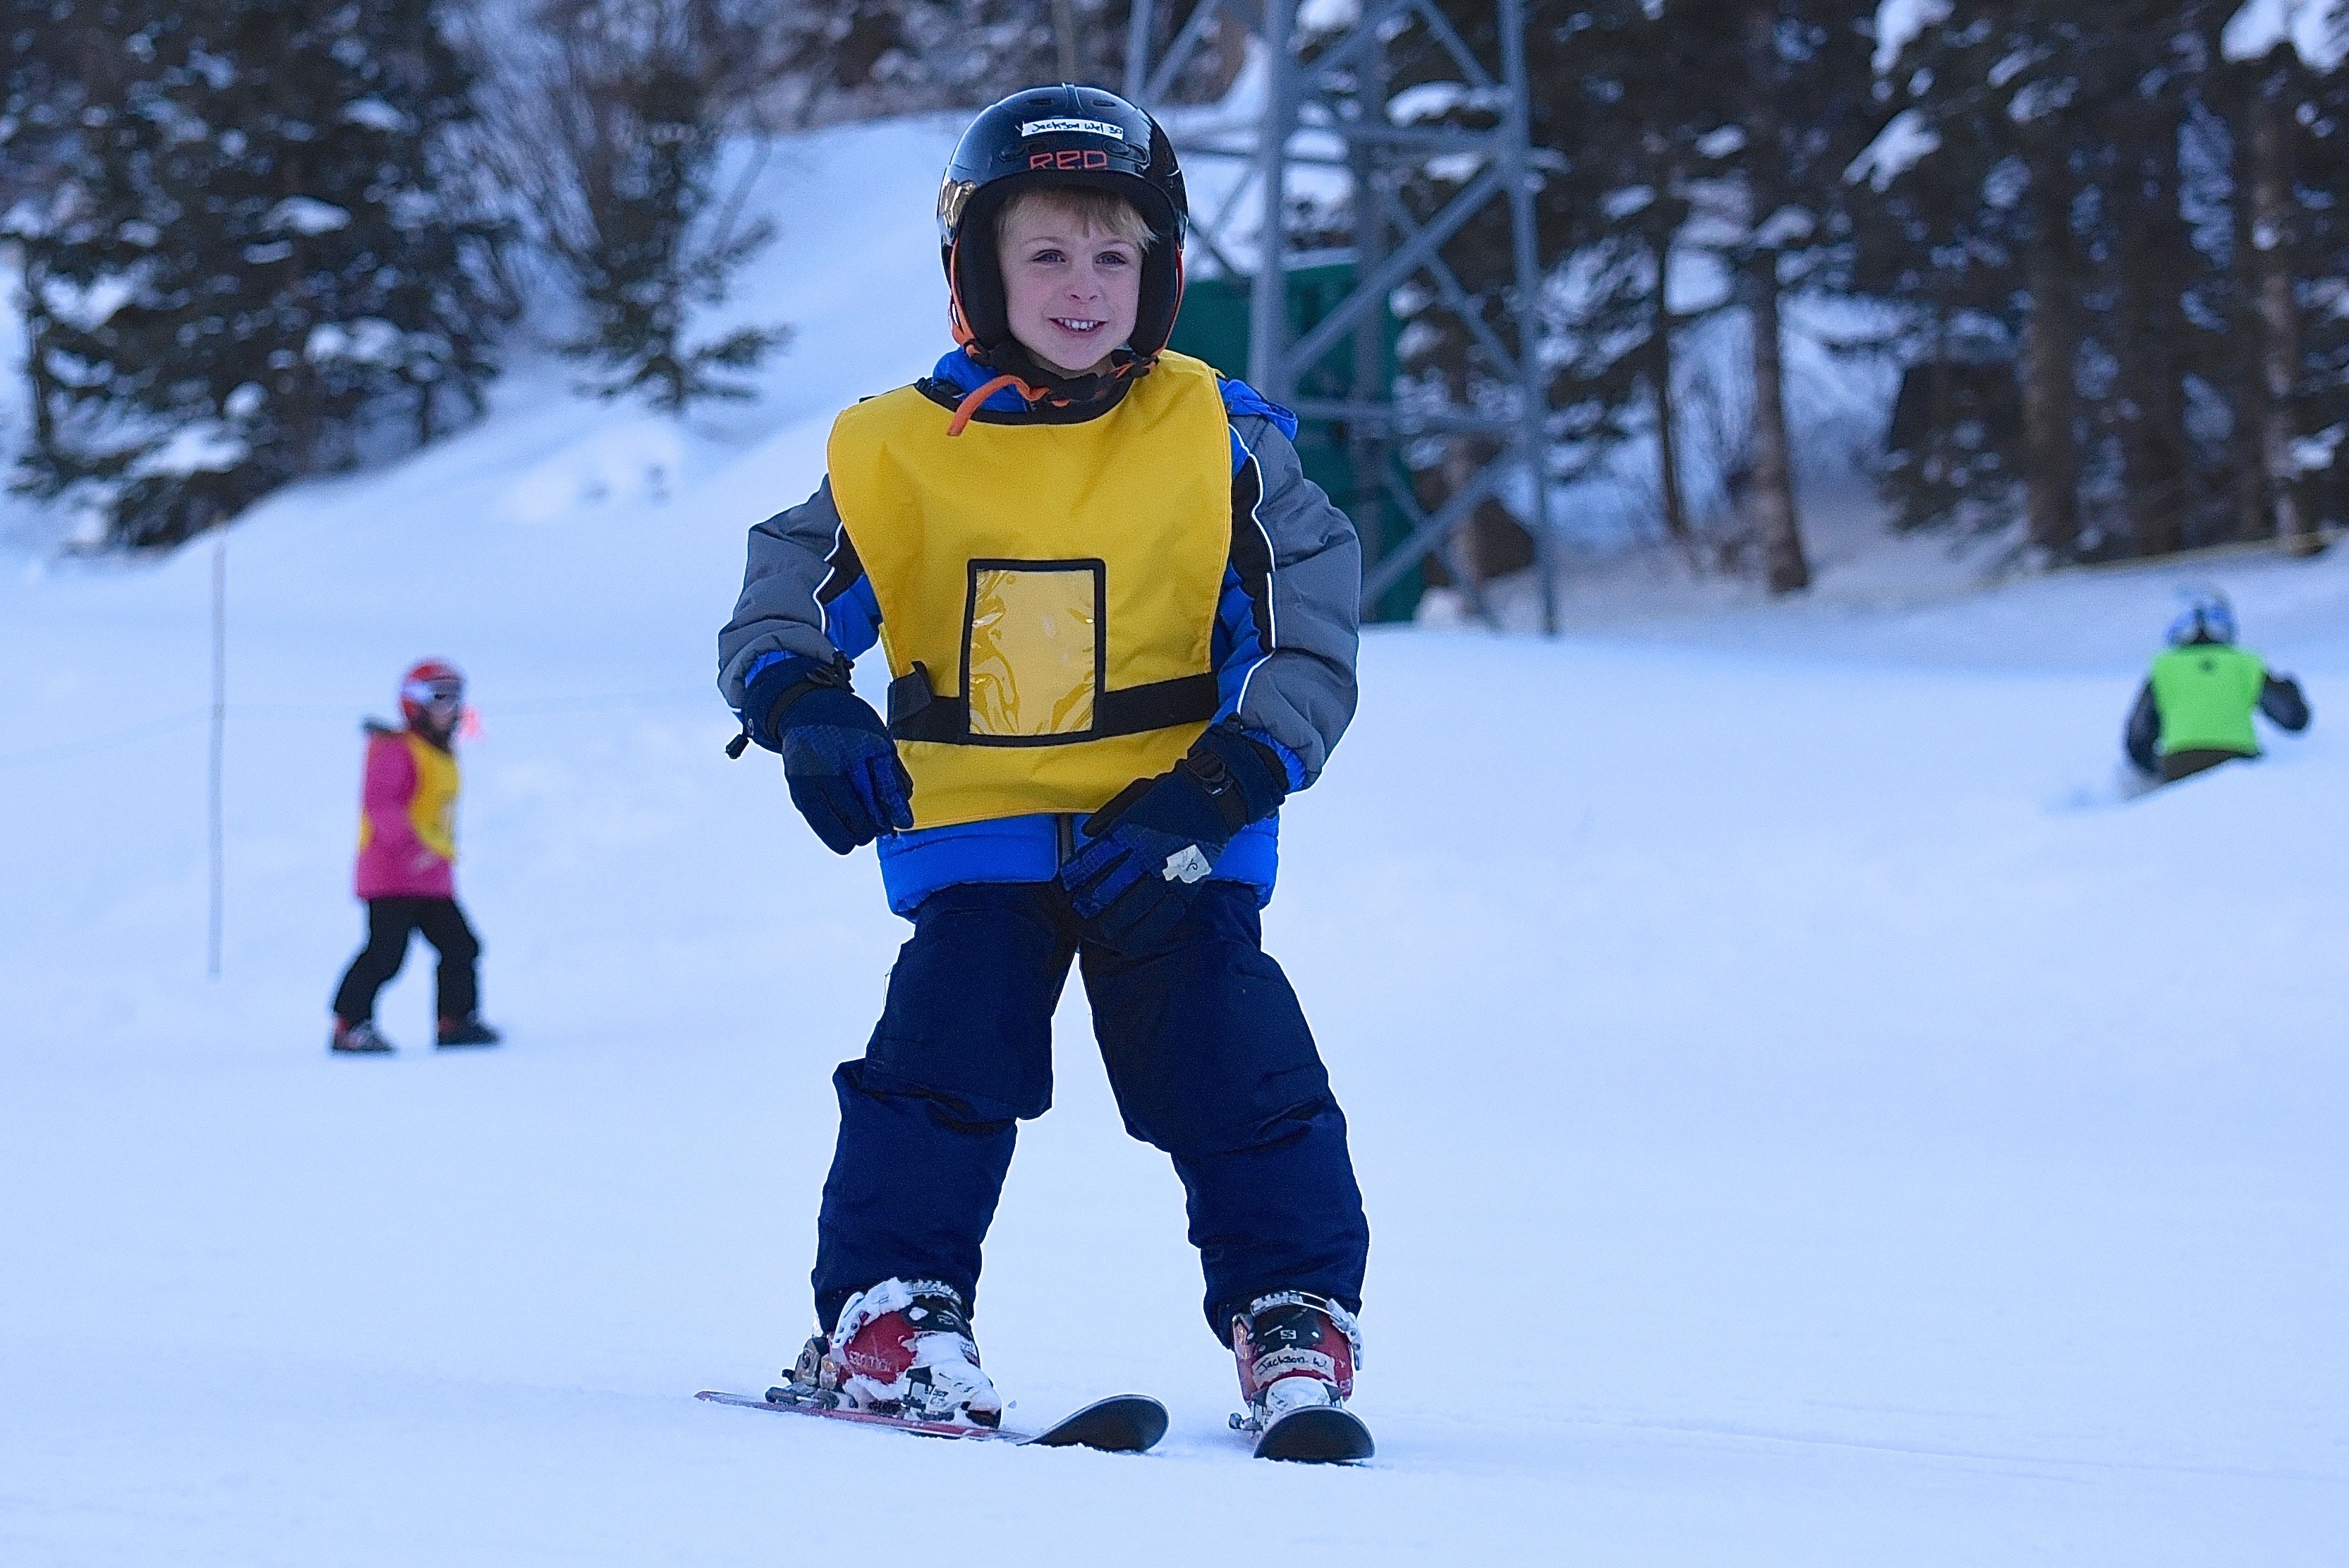
snow, winter, snowshoe, snowboard, extreme sport, skiing, sports equipment, winter sport, sports, downhill, ski, footwear, snowboarding, nordic skiing, ski equipment, telemark skiing, ski cross